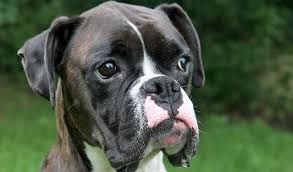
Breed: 225-n000082-boxer